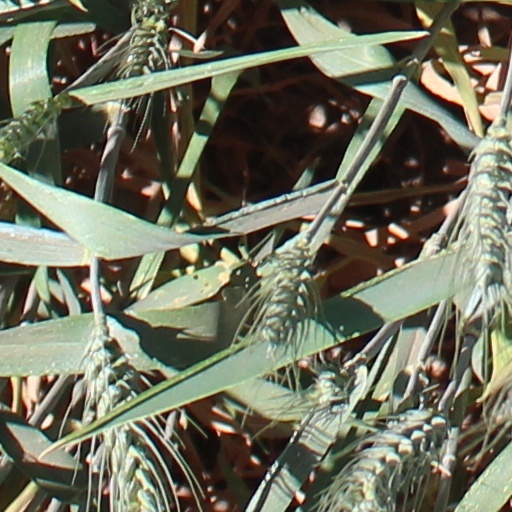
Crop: wheat